The Warden (film)

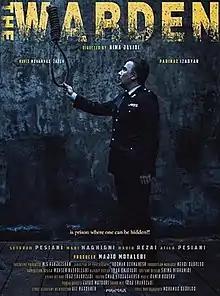
Film poster

The Warden is a 2019 Iranian mystery drama film directed and written by Nima Javidi. It stars Navid Mohammadzadeh and Parinaz Izadyar. Set in 1967 in Iran, Mohammadzadeh plays Major Nemat Jahed, the warden of a prison, who is being evacuated for expansion whilst one of the prisoners is missing.